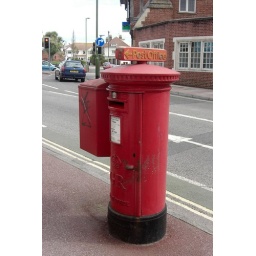
One of Torbay's aluminium post office direction signs atop a pillar box outside Preston Post Office near Paignton